Going, Going, Gone (Grey's Anatomy)

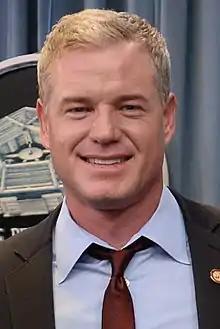
Eric Dane received praise for his portrayal of Mark Sloan.

"E! Online" Kristin dos Santos called the installment "gut-wrenching", saying it was the type of episode that "rips out your heart and feeds it to you with a spoon". Ann Oldenburg of "USA Today" summarized that the episode required viewers to "reach for the Kleenex". "TV Guide" Natalie Abrams called the episode "heartbreaking", and praised the performances by Dempsey and Ramirez for their realism. Writing for "Newsday", Verne Gay called Sloan's death scene "touching", and opined that the show will be different without the character's presence.